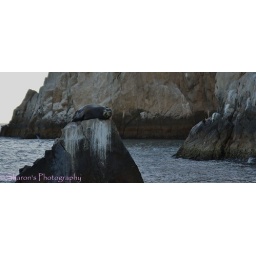
This sea lion watched us closely as our boat went around him at Divorce Beach in Cabos.